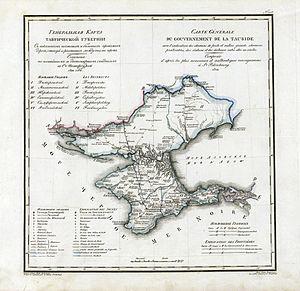
Le gouvernement de Tauride était une subdivision administrative de l'Empire russe créée en 1802 et supprimée en 1921. C’était le gouvernement le plus méridional de la Russie européenne, s’étendant sur la steppe de Nouvelle Russie, au nord de la mer Noire, et comprenant la péninsule de Crimée. La capitale en était Simferopol. Le territoire du gouvernement de Tauride est aujourd'hui réparti entre les oblasts ukrainiens de Kherson et de Zaporijia, ainsi que la république autonome de Crimée et la république de Crimée.